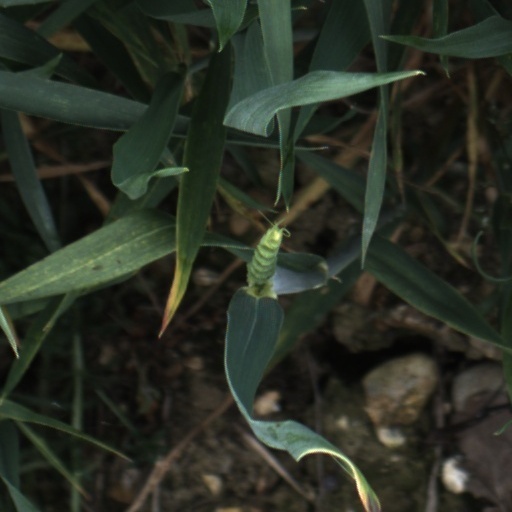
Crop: wheat